Rubén Correa

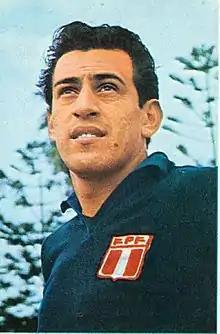
Correa in 1970

Rubén David Correa Montenegro (born 25 July 1941) is a Peruvian football goalkeeper who played for Peru in the 1970 FIFA World Cup. He also played for Universitario de Deportes.